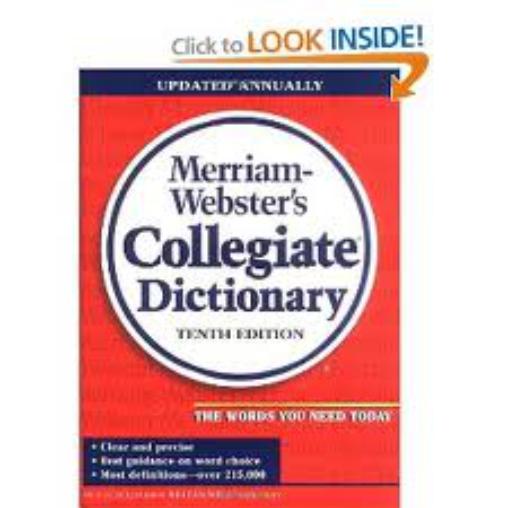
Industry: Others